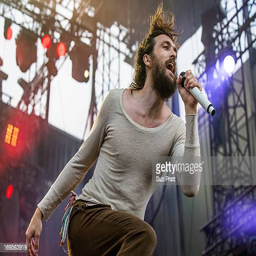
singer of psych folk artist performs live at festival in politician